Dussen Castle

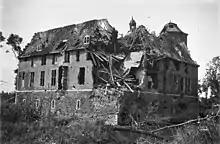
War damage

In 1901 Dussen Castle became home to the Carmelite sisters, who had been forced out of France. It remained a convent till 1920. A chapel was added for the purpose. In April 1924 Dussen Castle was offered at an auction for 10,400 guilders. It led to protests, and on request of the provincial archaeological commission, the owner added the condition that it could not be demolished. The first attempt to sell the castle failed. A new auction was organized, in which the clause against demolition was abandoned. The municipality reacted with a local order that forbade demolition of monuments. It also tried to buy it for the municipality, but the asking price was then raised.